SS Timothy Bloodworth

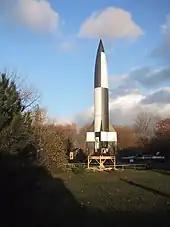
"Timothy Bloodworth" was slightly damaged in a V-2 ("replica pictured") rocket attack on Antwerp in December 1944.

After nearly a month at Methil, "Timothy Bloodworth" departed there on 4 August as a part of convoy EN 264 for Loch Ewe, and from the latter port, sailed as a part of the 78-ship convoy ON 196. "Timothy Bloodworth" is reported in convoy documents as destined for Halifax along with seven other ships, but other records indicate that the ship arrived at New York with the majority of the convoy on 21 August. Whatever her arrival port, she was recorded as sailing from Halifax on 22 August in convoy HF 72 and arriving at Saint John, New Brunswick two days later. She is next reported as sailing for Halifax on 16 September and then on to Liverpool as a part of convoy HX 257 on 18 September. With her cargo of grain and other cargo, "Timothy Bloodworth" arrived in Liverpool on 30 September, where she would remain for almost a month.